Erasmus Quellinus the Younger

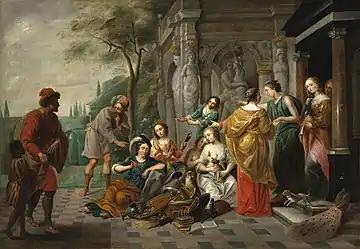
"Achilles with the daughters of Lycomedes"

Quellinus was a very versatile artist who worked in various genres. He received numerous commissions for altarpieces depicting Counter-Reformation themes for churches and monasteries throughout the Southern Netherlands. He also received many civic commissions which allowed him to show his learning in the depiction of scenes from ancient history and mythology and allegorical compositions. In addition, he produced portraits, battle scenes and designs for tapestries. Like Rubens, Quellinus was a "pictor doctus" with a strong grounding in ancient history and philosophy. He had built an extensive library and art collection. This learning is reflected in the subject matter of his work.